La Rochelle

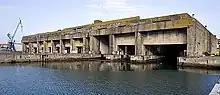
U-boat pens at the harbor of La Rochelle (2007)

During the Second World War, Germany established a submarine naval base at La Pallice (the main port of La Rochelle).